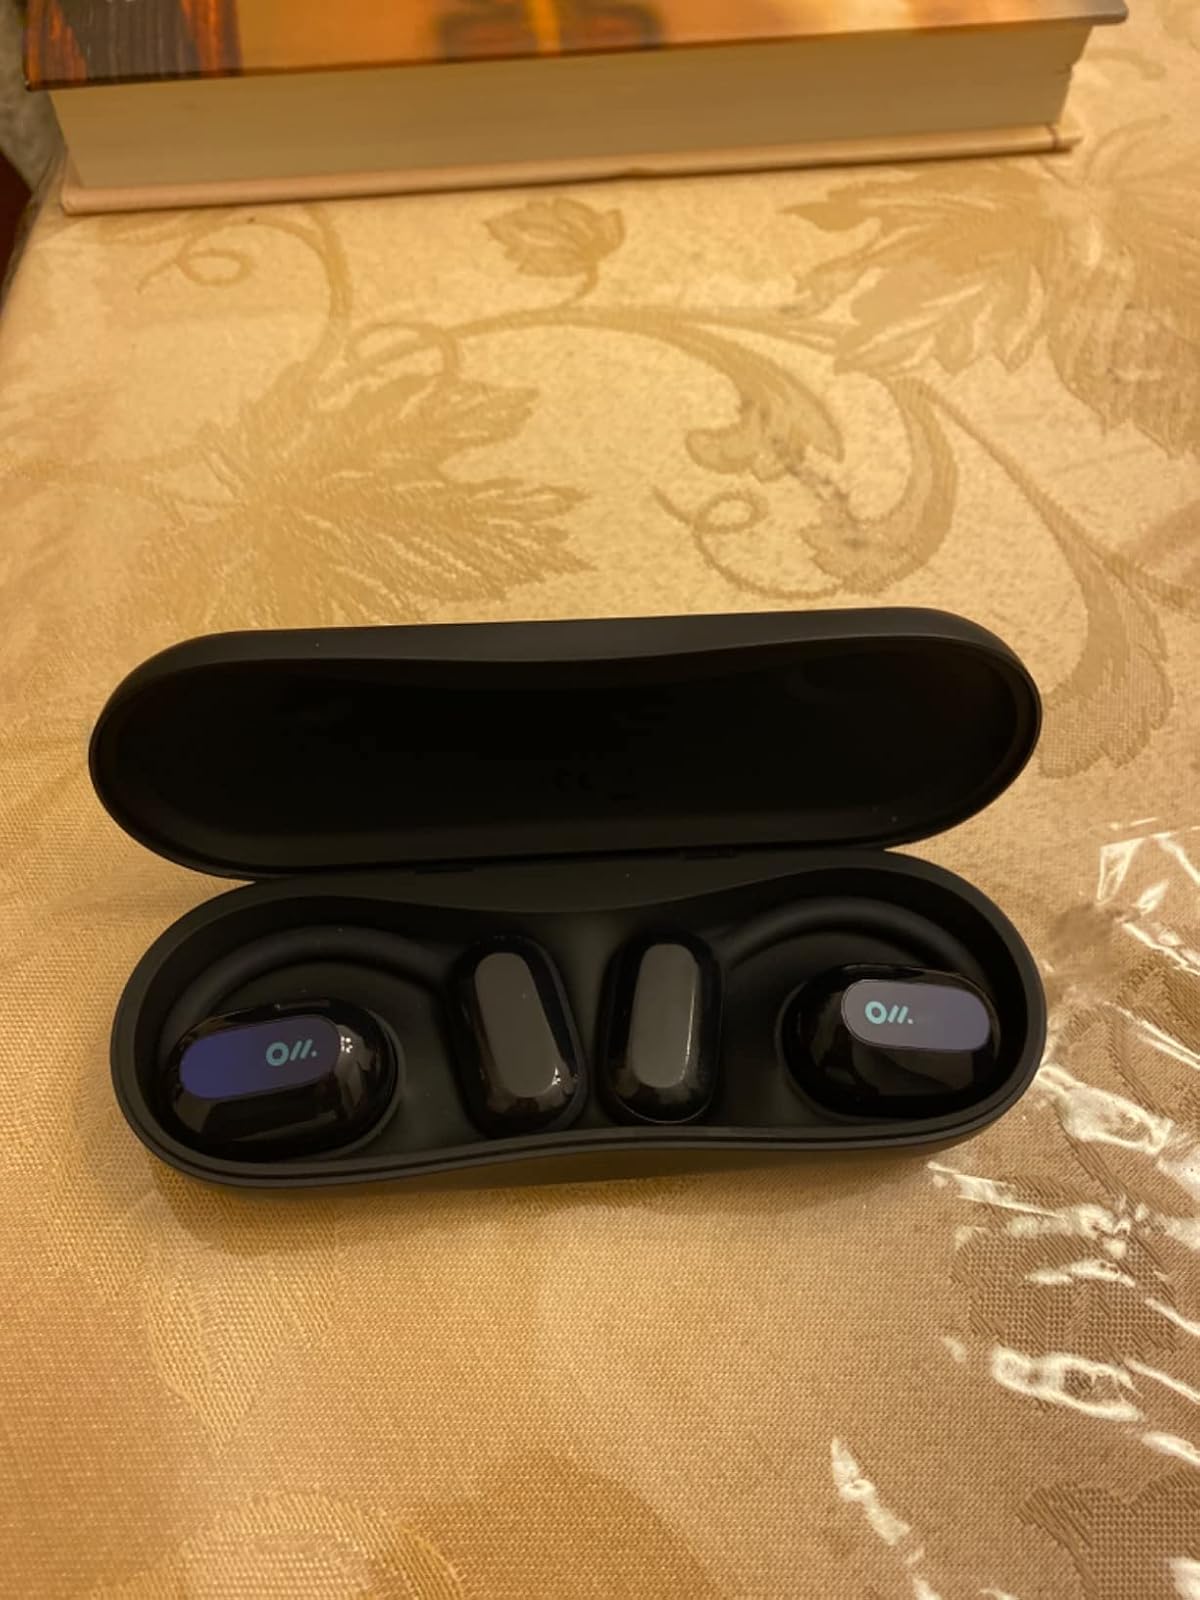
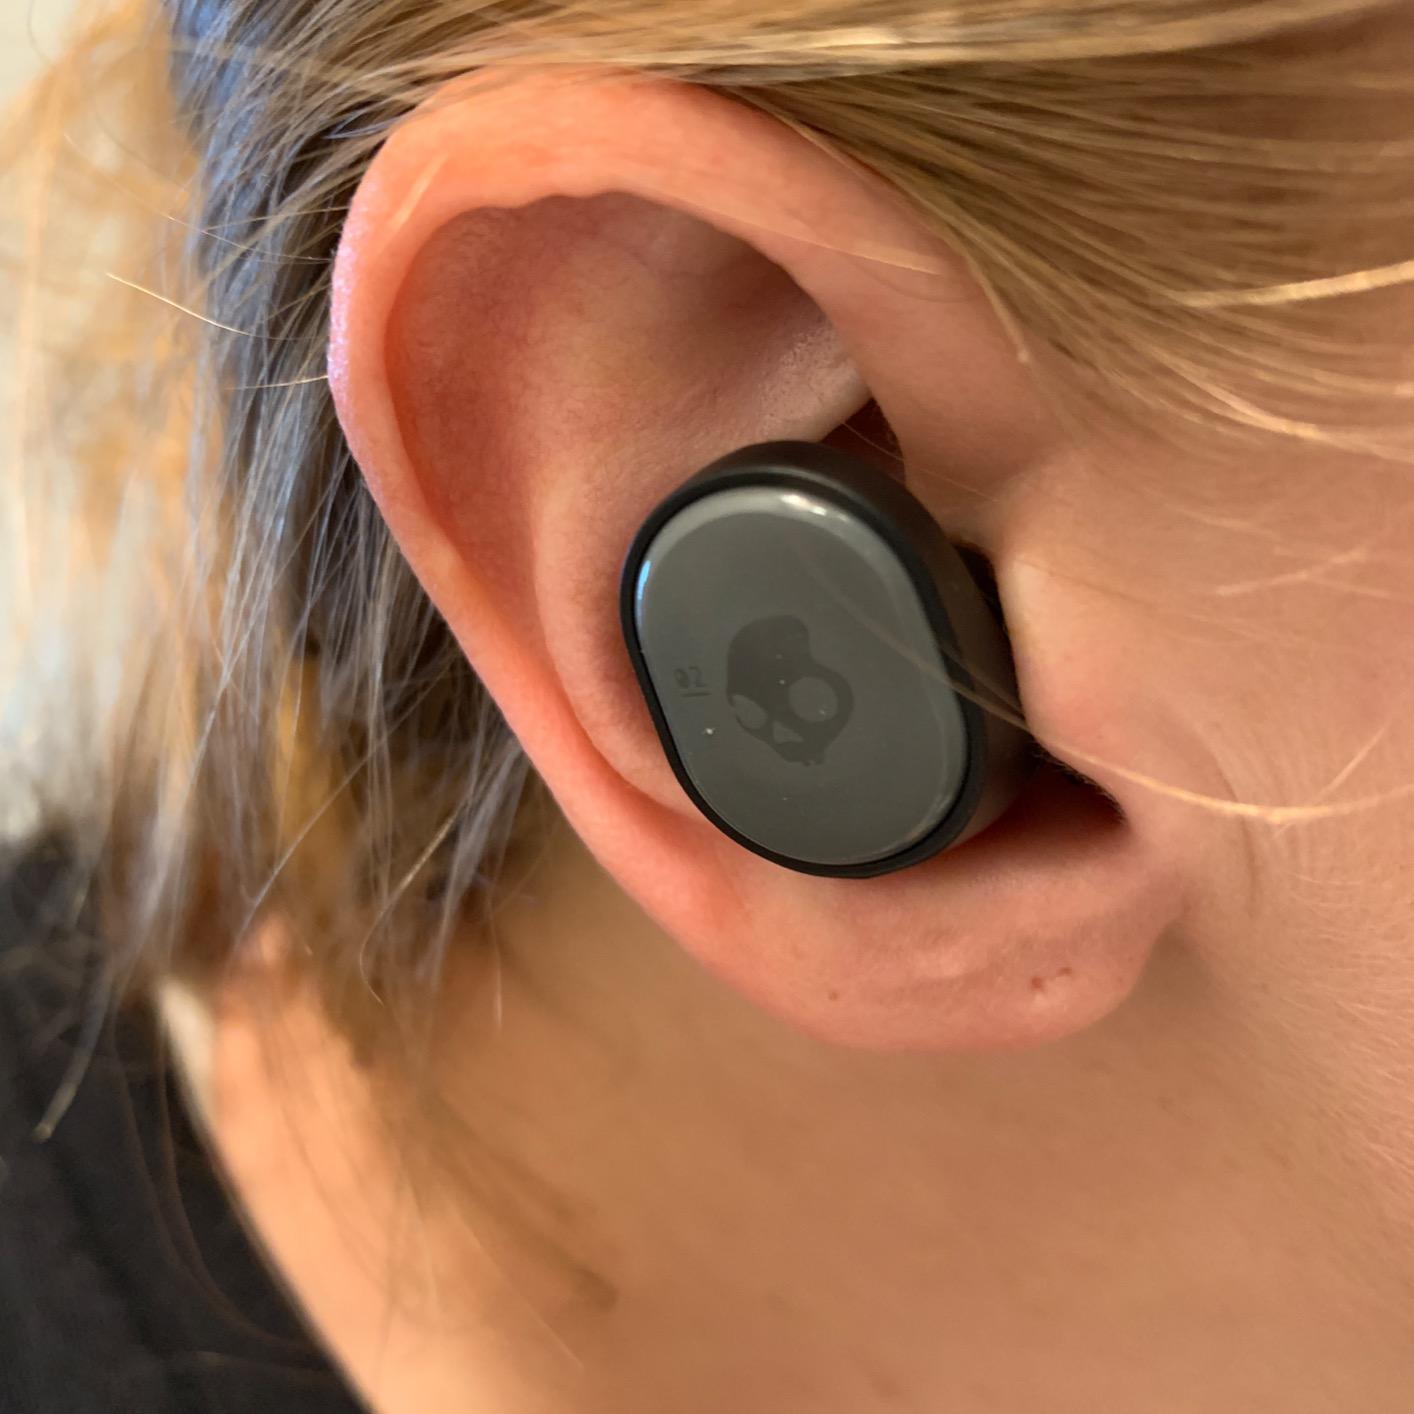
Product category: earbuds
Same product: no